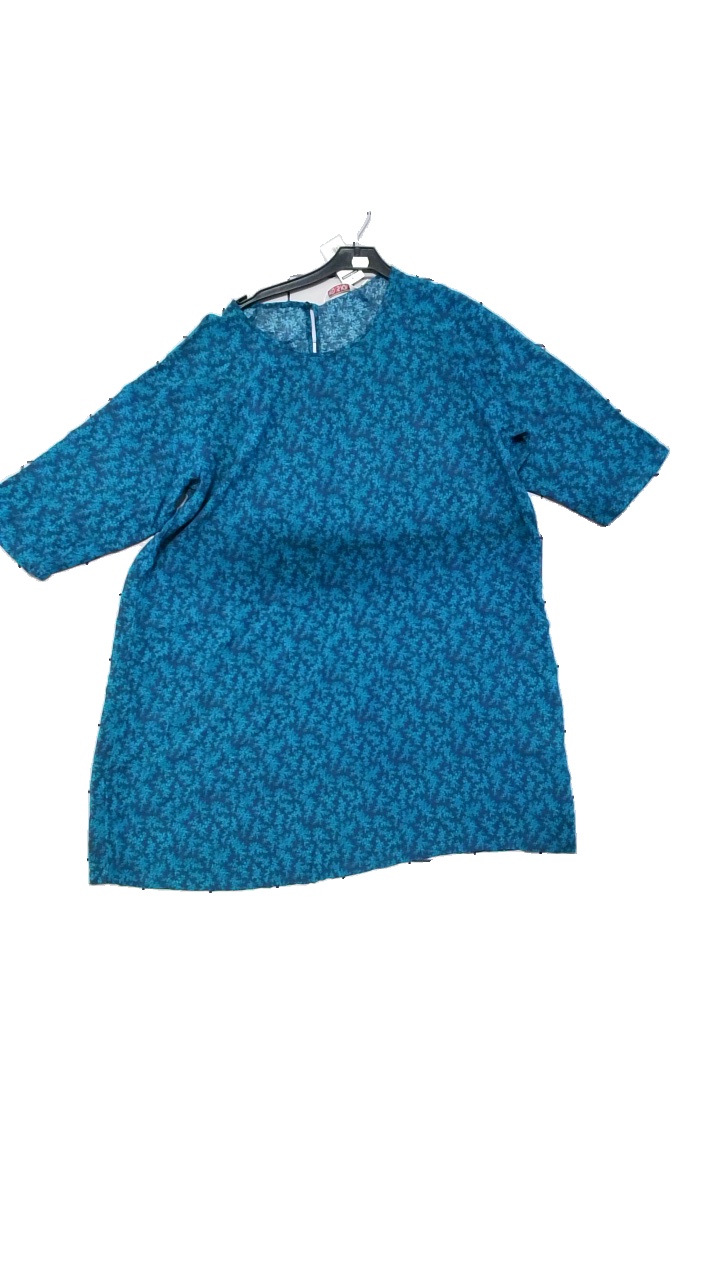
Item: Dress (Ladies)
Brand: Indiska
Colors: Multicolor, Green, Turquoise
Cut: Loose
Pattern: Floral print
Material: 100% viscose
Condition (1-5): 4
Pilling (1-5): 4
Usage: Reuse
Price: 100-150